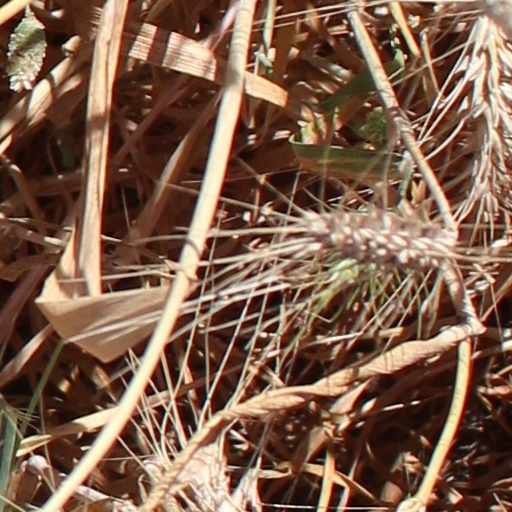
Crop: wheat